The Two Gladiators

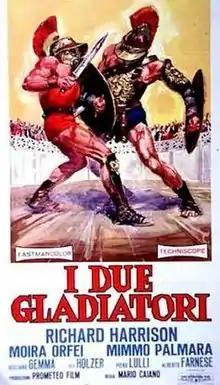

The Two Gladiators (also known as Fight or Die) is a 1964 Italian peplum film directed by Mario Caiano and starring Richard Harrison.